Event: Nepal Earthquake
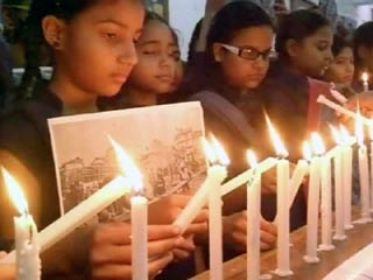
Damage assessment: no_damage